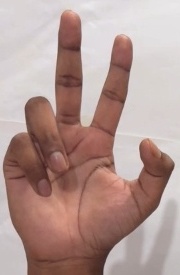
ASL sign: 3